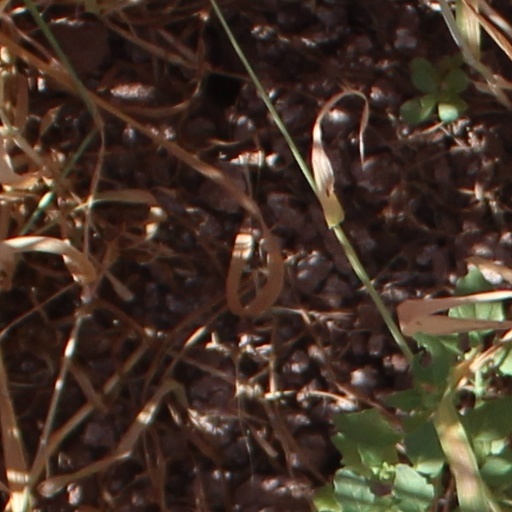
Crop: wheat